Public housing estates in Yau Tong

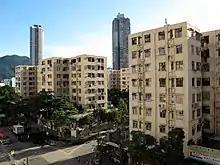
Yau Tong Centre

Yau Tong Centre is a HOS and TPS court in Yau Tong, near Yau Tong MTR station, Yau Tong Bus Terminus, Lei Yue Mun Estate and Yau Tong Industrial Area. It consists of nine blocks built in 1981.